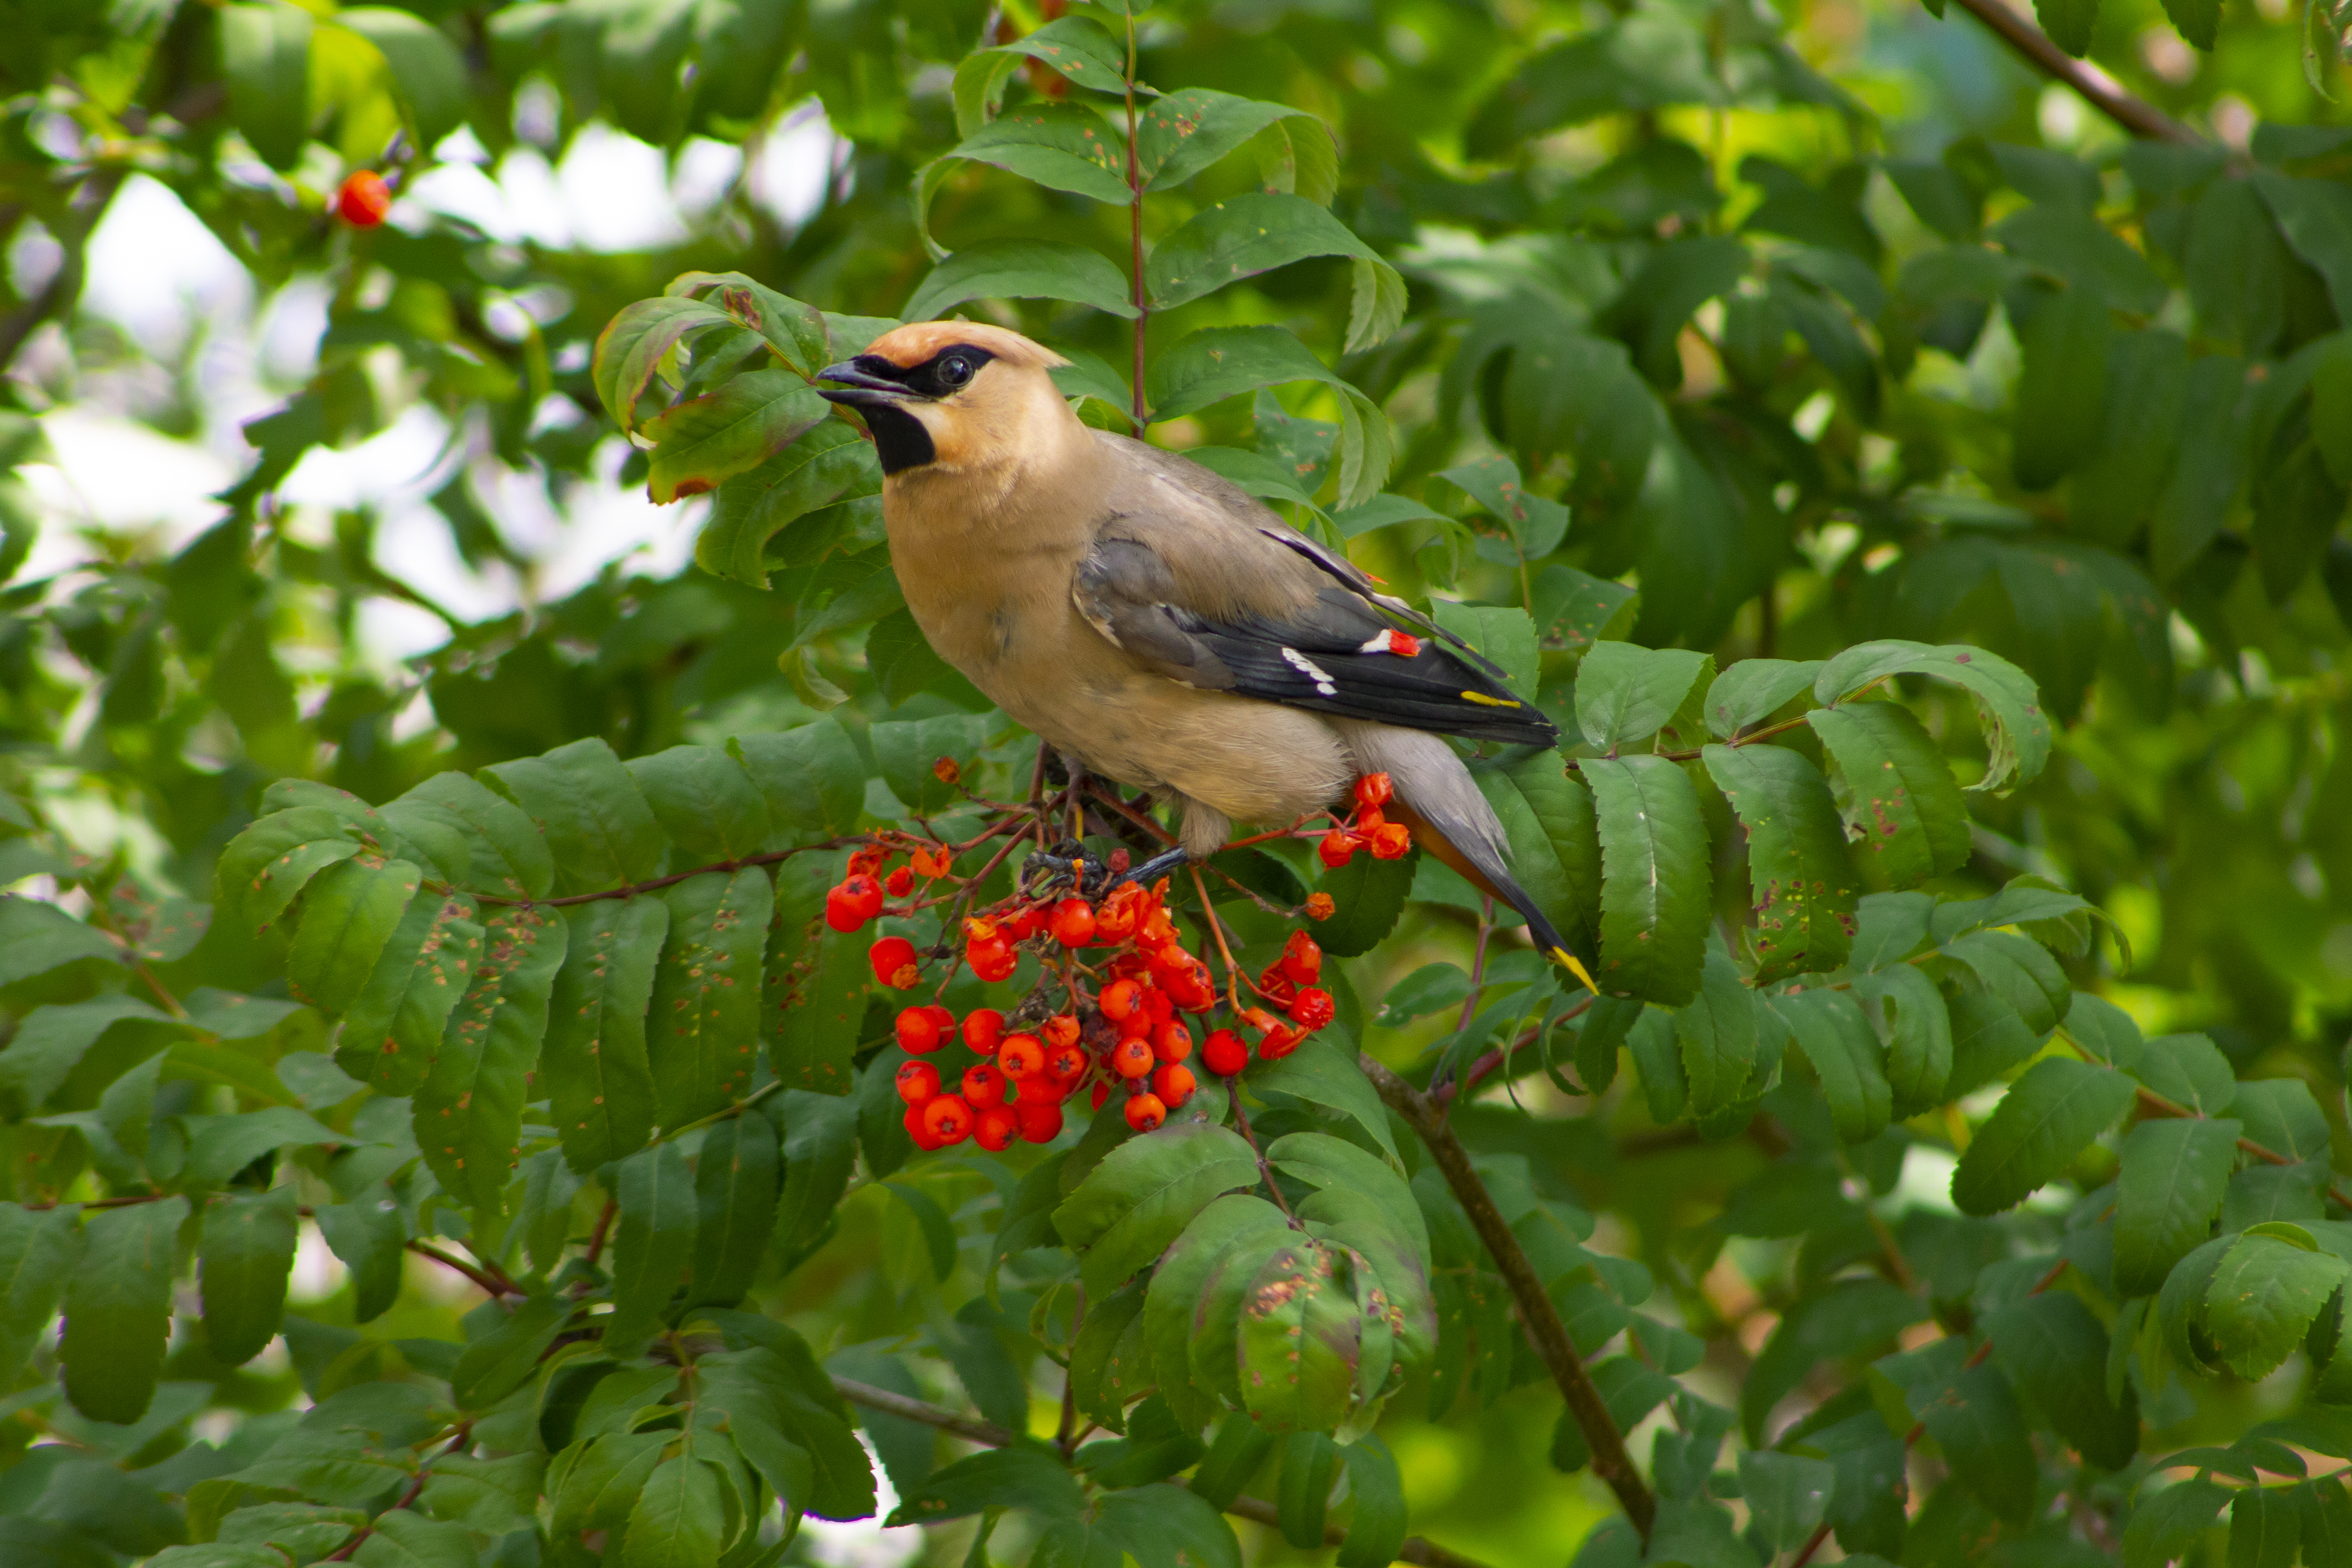
birds, bird, vertebrate, beak, cedar waxwing, plant, wildlife, plant community, perching bird, adaptation, finch